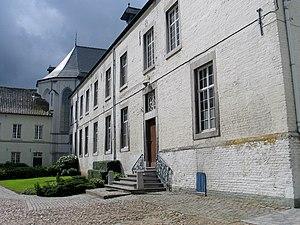
Cette page regroupe une partie des monuments classés de la ville de Looz.